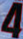
Number: 4